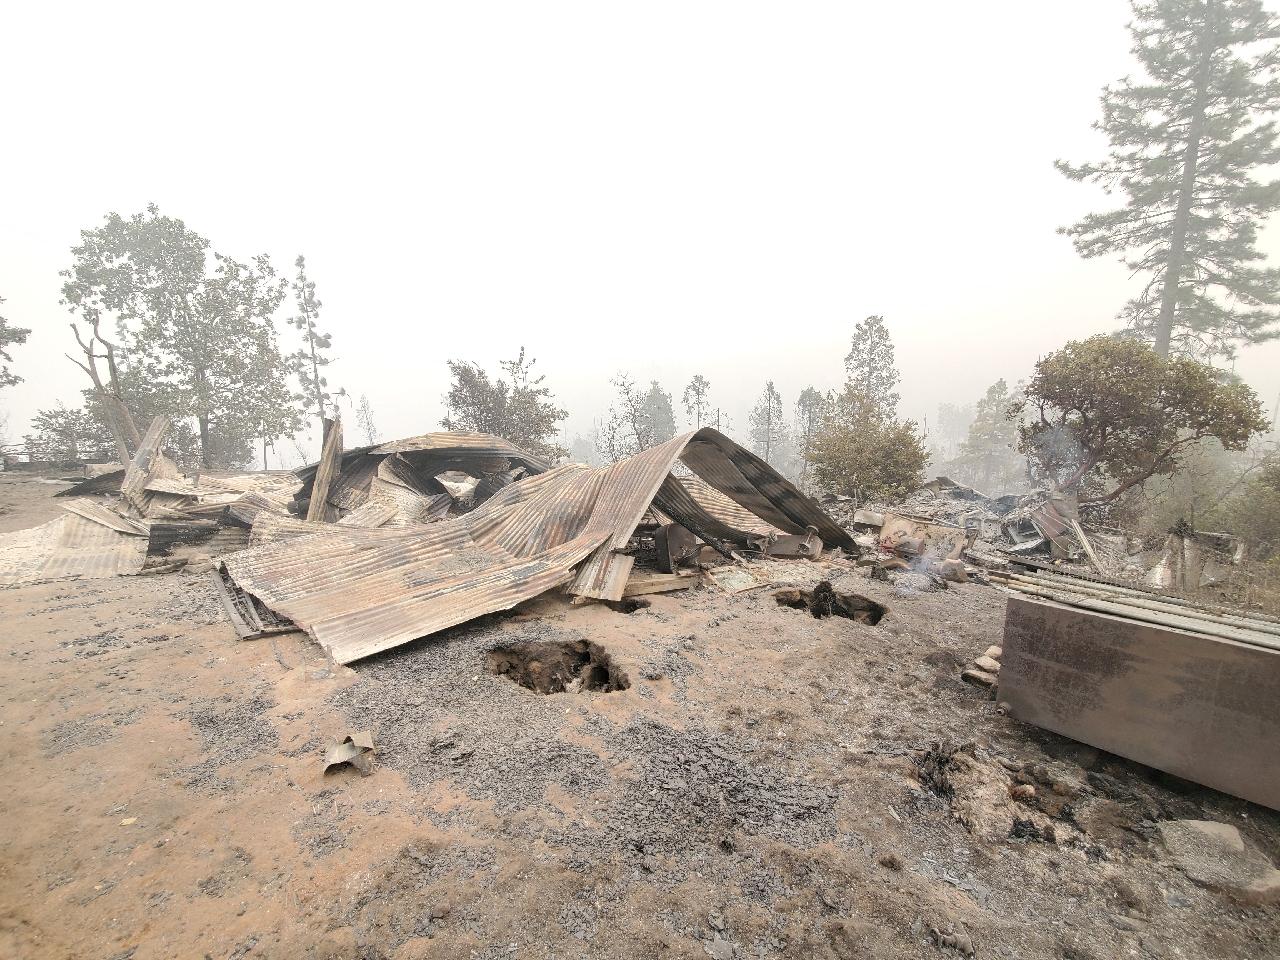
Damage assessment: destroyed